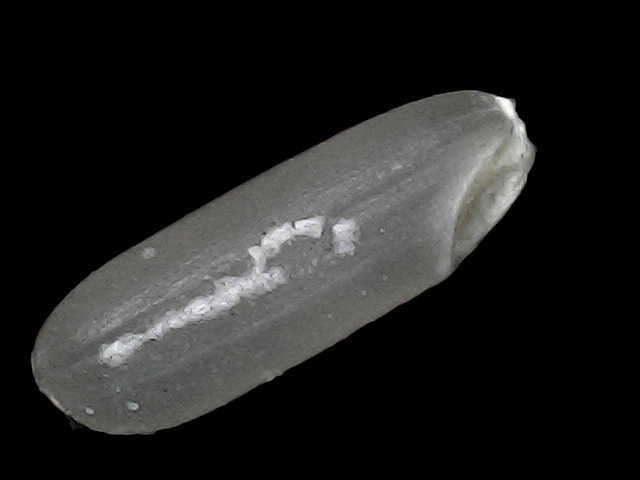
Rice variety: BD30